Yuri Petukhov (writer)

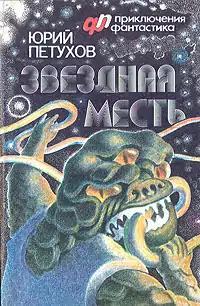
Cover of first edition

Main character, space desanter Ivan, suddenly remembers how his parents were killed by non-humanoids, and he as baby was left in rescue boat into open space. Ivan wants revenge and finds way to that place, but can do nothing to superpowered aliens; escaping in last moment, he knows that invasion on the Earth is prepared.